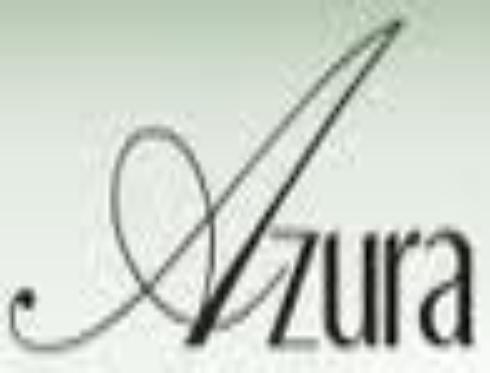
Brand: Azura
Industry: Others